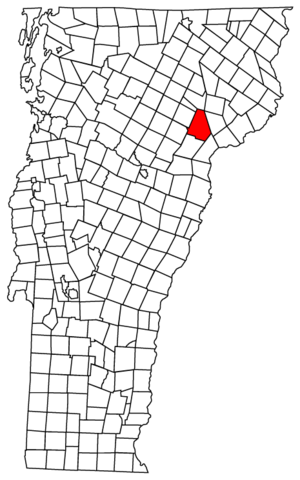
Danville est une ville du comté de Caledonia, Vermont, États-Unis. Sa population était de 2196 habitants en 2010.